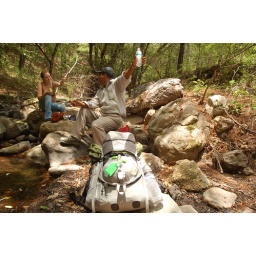
taking a break to rest by a river between villages in the sierra norte mountains